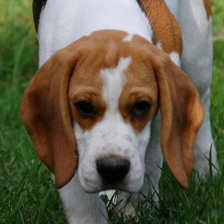
Label: animals